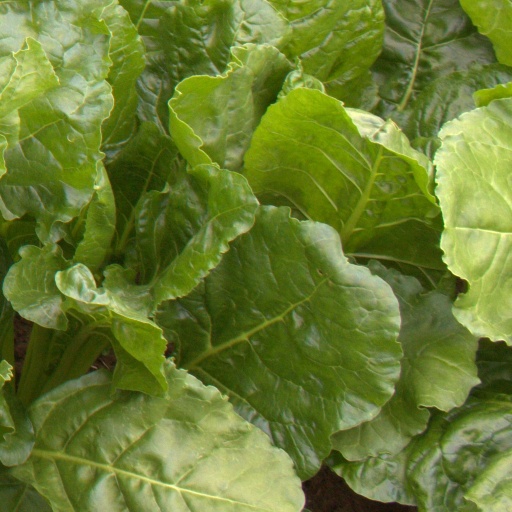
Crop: sugar beet